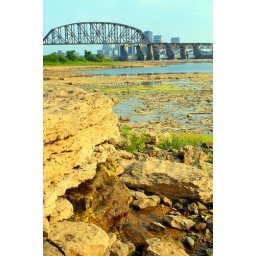
a surprise find of running water coming out from under a rock shelf